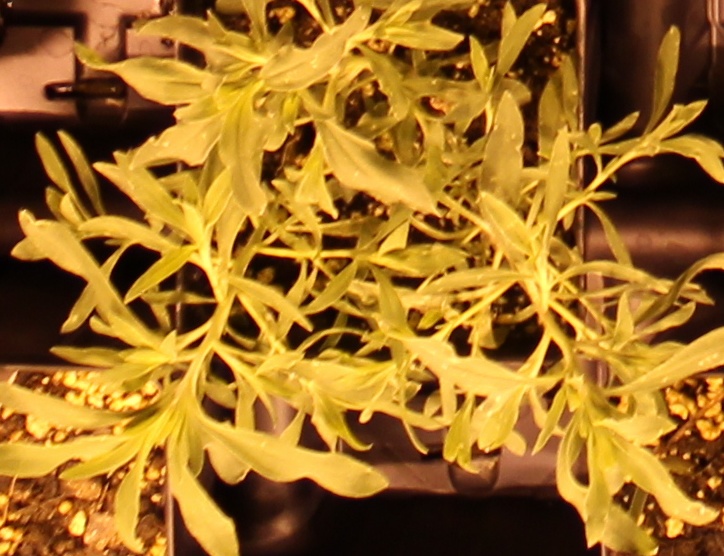
Label: Kochia